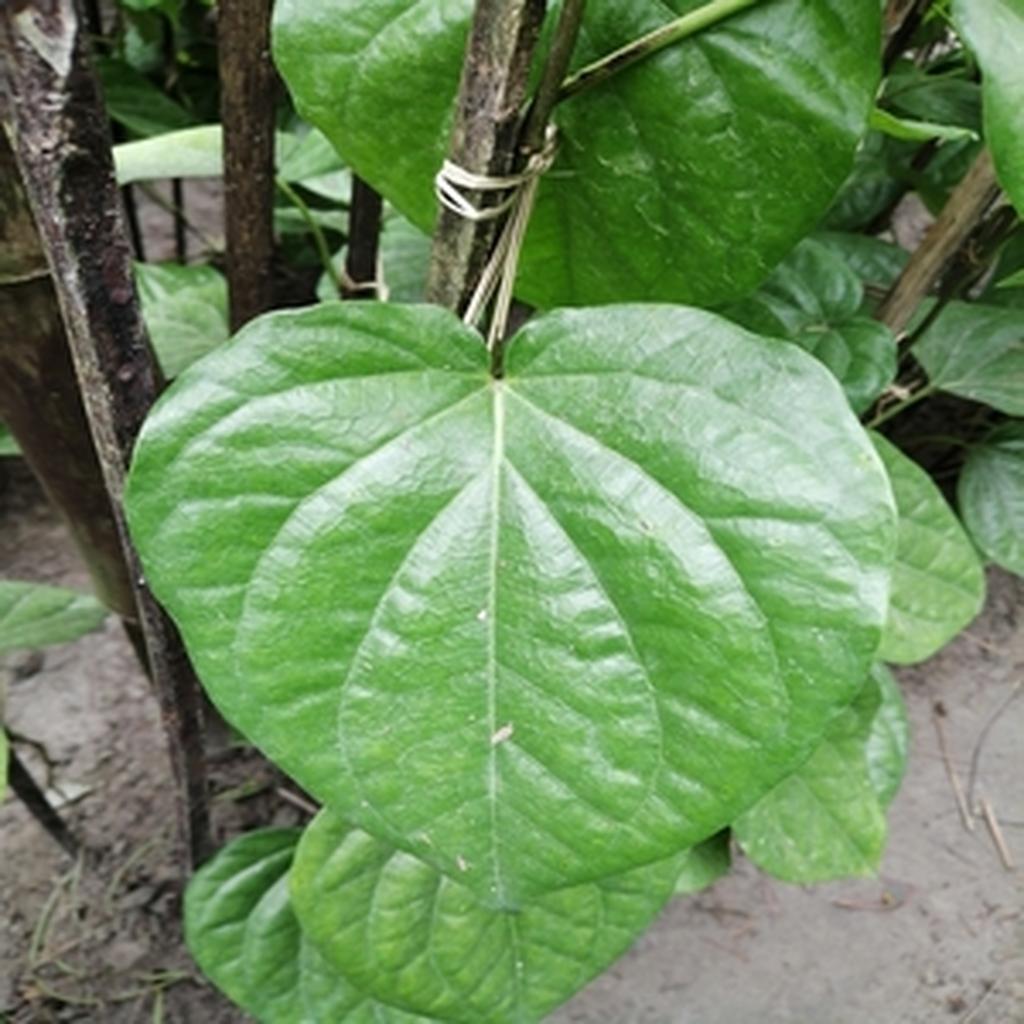
Label: Healthy_Leaf